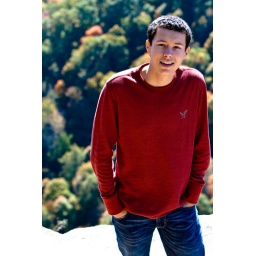
My son on Barneys wall in Pembroke VA